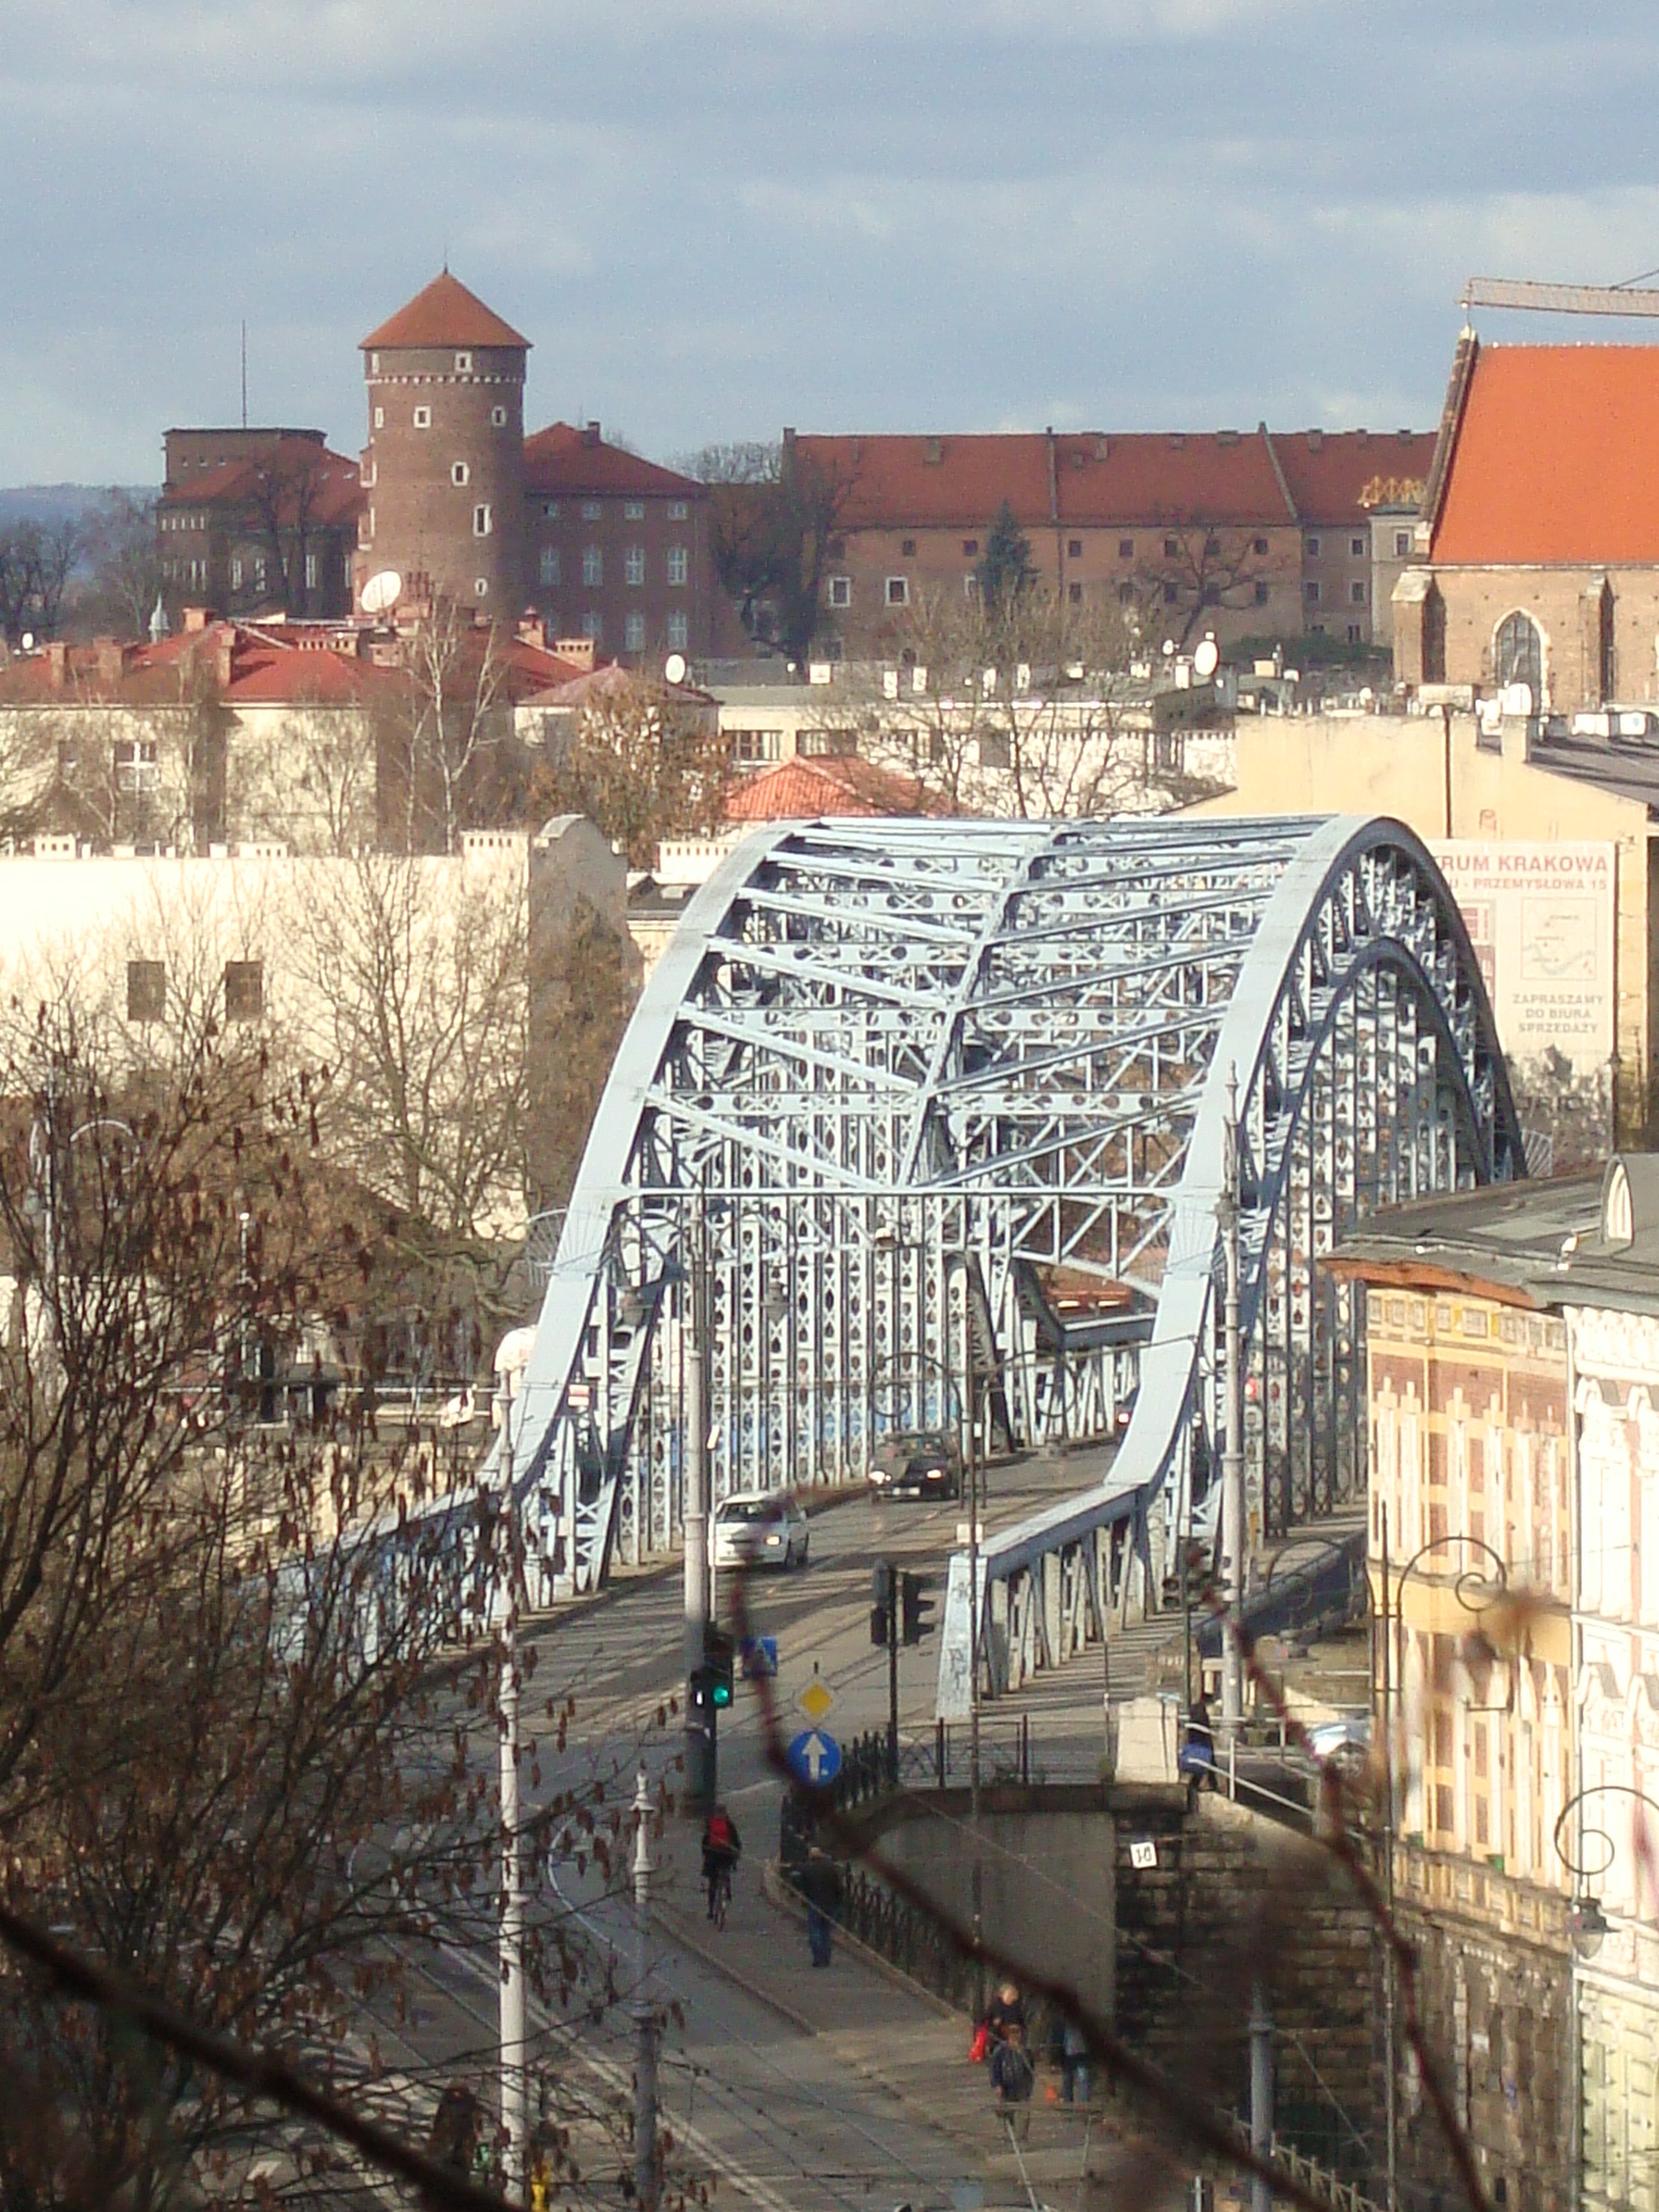
architecture, structure, bridge, view, city, monument, cityscape, downtown, transport, arch, landmark, tourism, stadium, waterway, poland, krakow, urban area